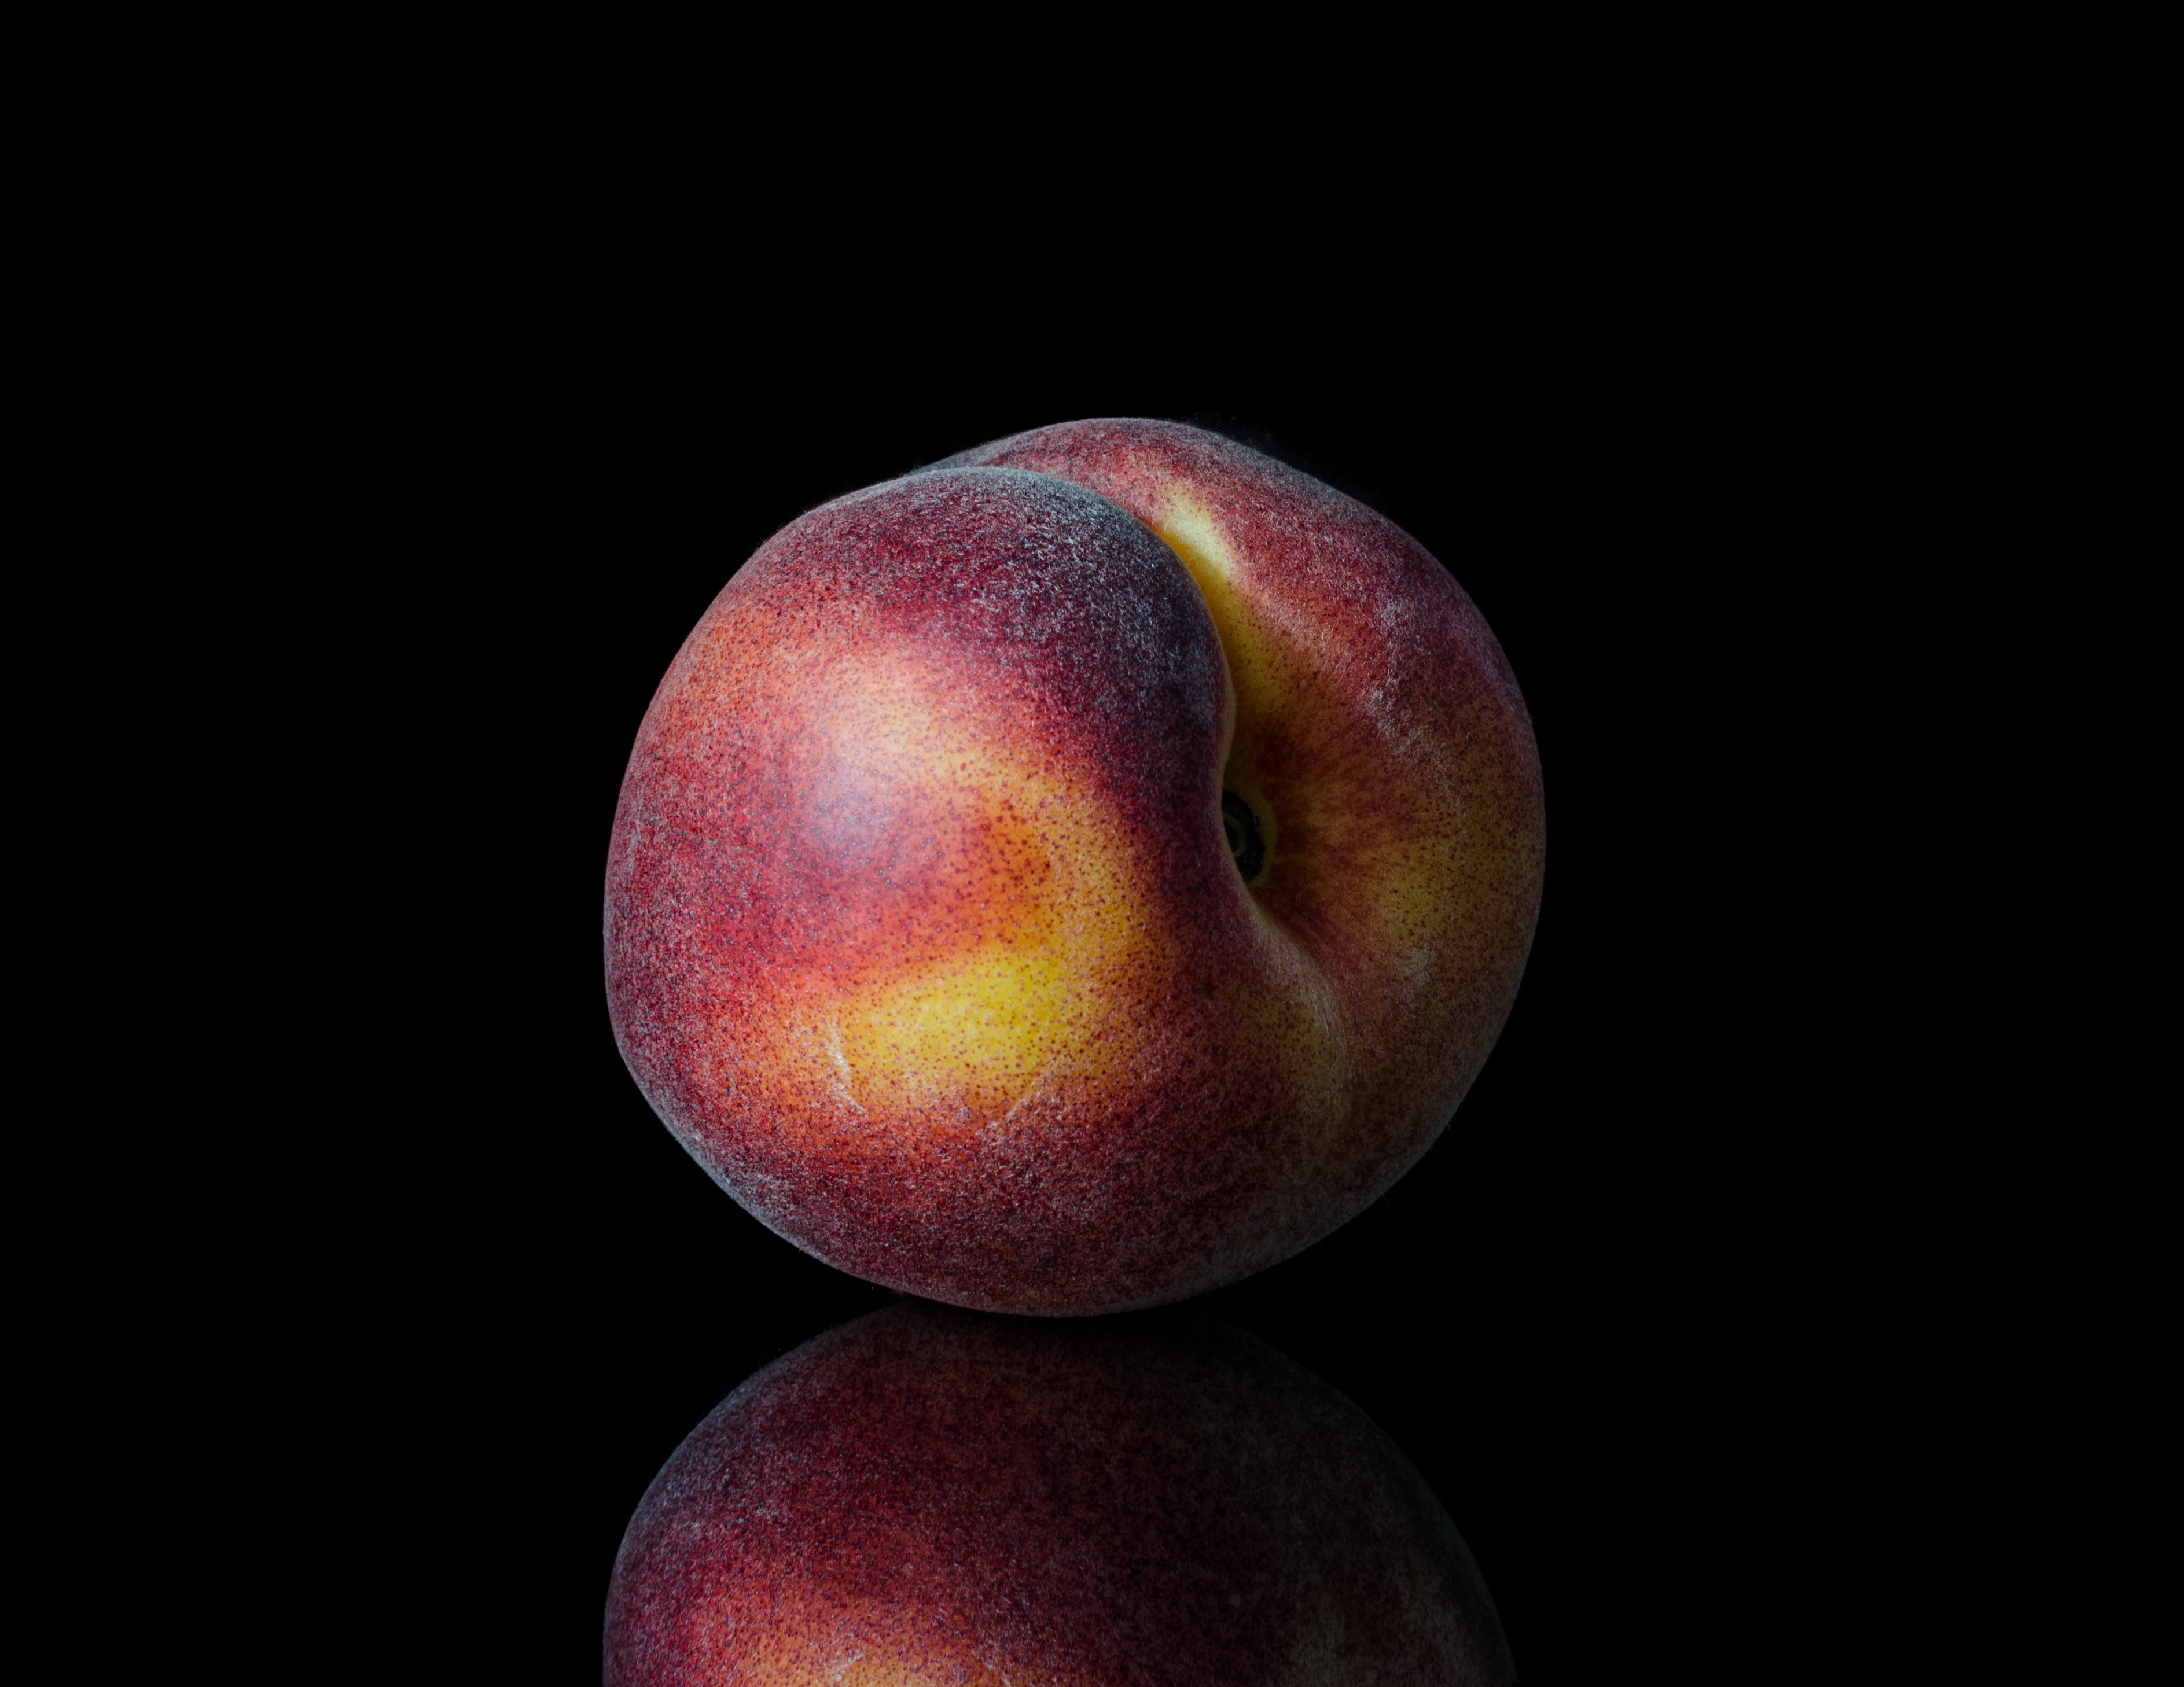
apple, plant, fruit, flower, food, produce, fresh, lifestyle, healthy, close up, fresh fruit, nutrition, peach, diet, healthy eating, organic, macro photography, natural food, dieting, flowering plant, rose family, fresh food, healthy foods, fruits and vegetables, healthy lifestyle, nectarine, eating healthy, healthy diet, health food, fruit and vegetables, healthy meal, still life photography, land plant, rose order